Witham Shield

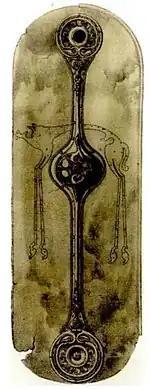
Drawing of the shield made in 1863 by Orlando Jewitt in John Kemble's book "Horae Ferales", clearly showing the long-legged boar

The shield was made principally from wood, now perished, to a design later known as a "Gaulish Shield" that originated in the seventh century BC. What remains is an almost complete facing that had been made to cover its surface. The sheeting is 0.2-0.3 mm thick and was designed to be applied to a wooden backing estimated at 8 mm thick. There are two main sheets that meet at the midpoint of the shield. Each of these sheets is just over one metre long. The join is not neat, and it is hidden from view by a covering strip. The shield is decorated with a central spindle boss, on which are pieces of red coral that are thought to have come from the Mediterranean area.